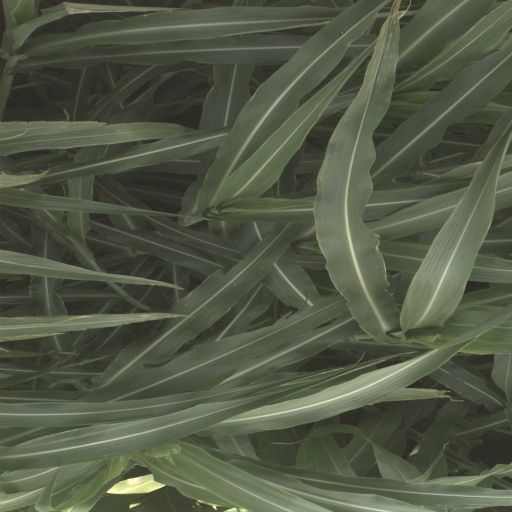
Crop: sorghum